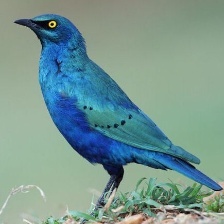
Species: CAPE GLOSSY STARLING
Scientific name: LAMPROTORNIS NITENS